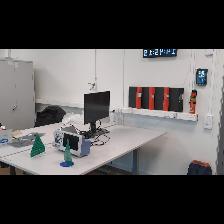
Label: NonHuman